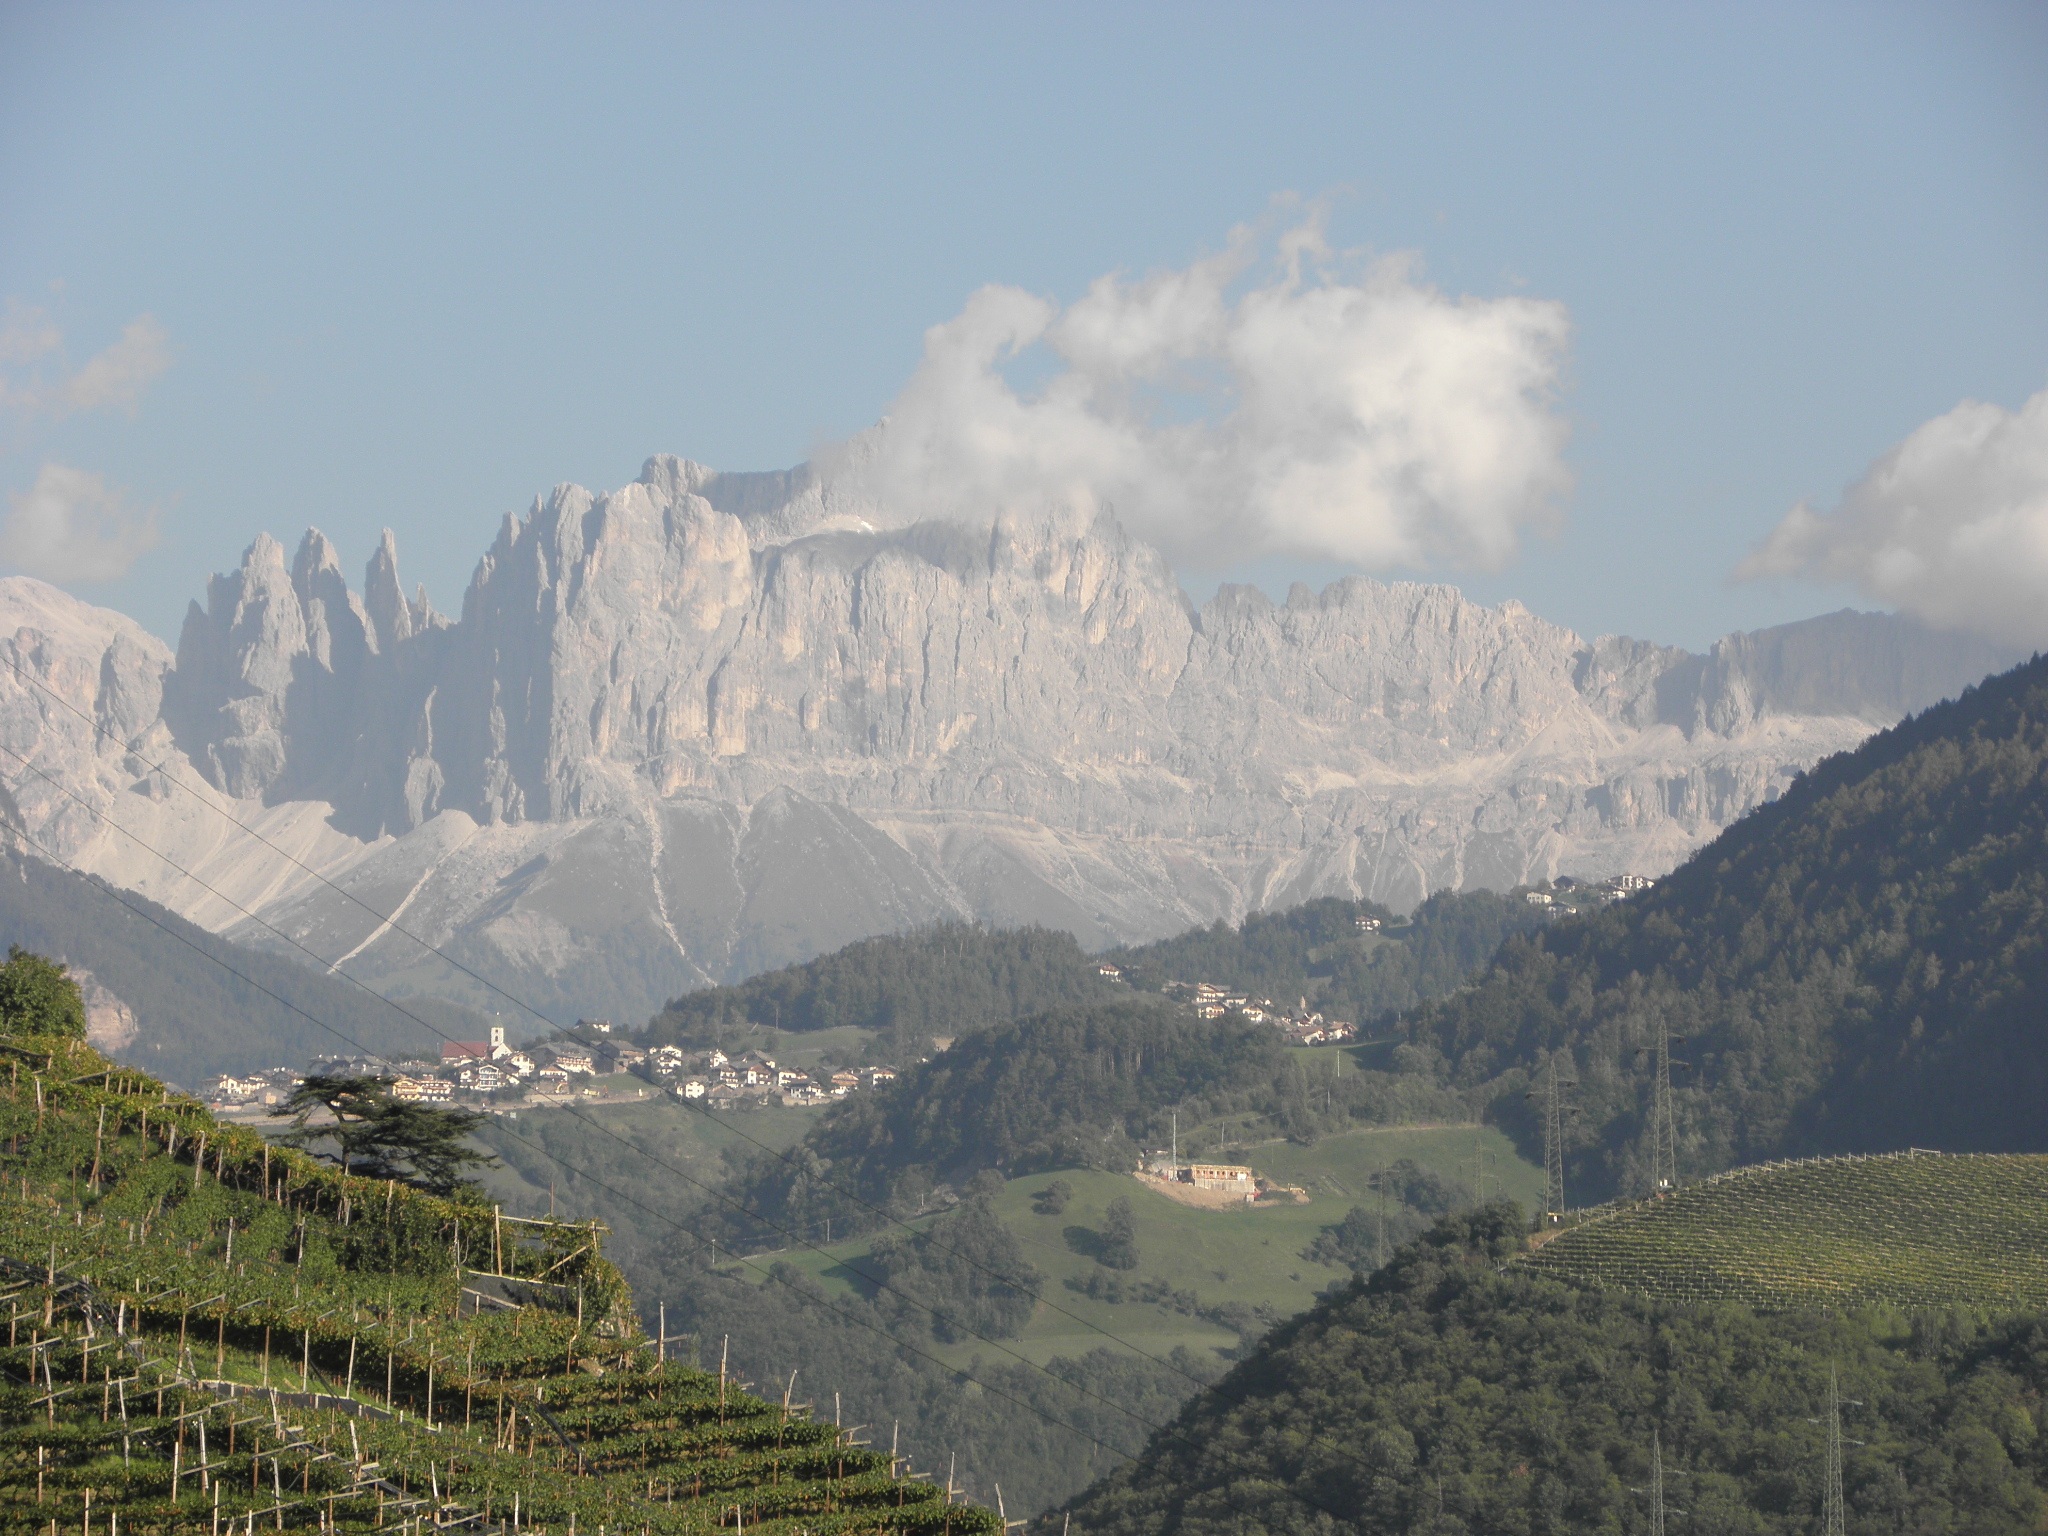
landscape, mountain, hill, valley, mountain range, ridge, mountains, alps, plateau, fell, dolomites, landform, mountain pass, geographical feature, atmospheric phenomenon, mountainous landforms